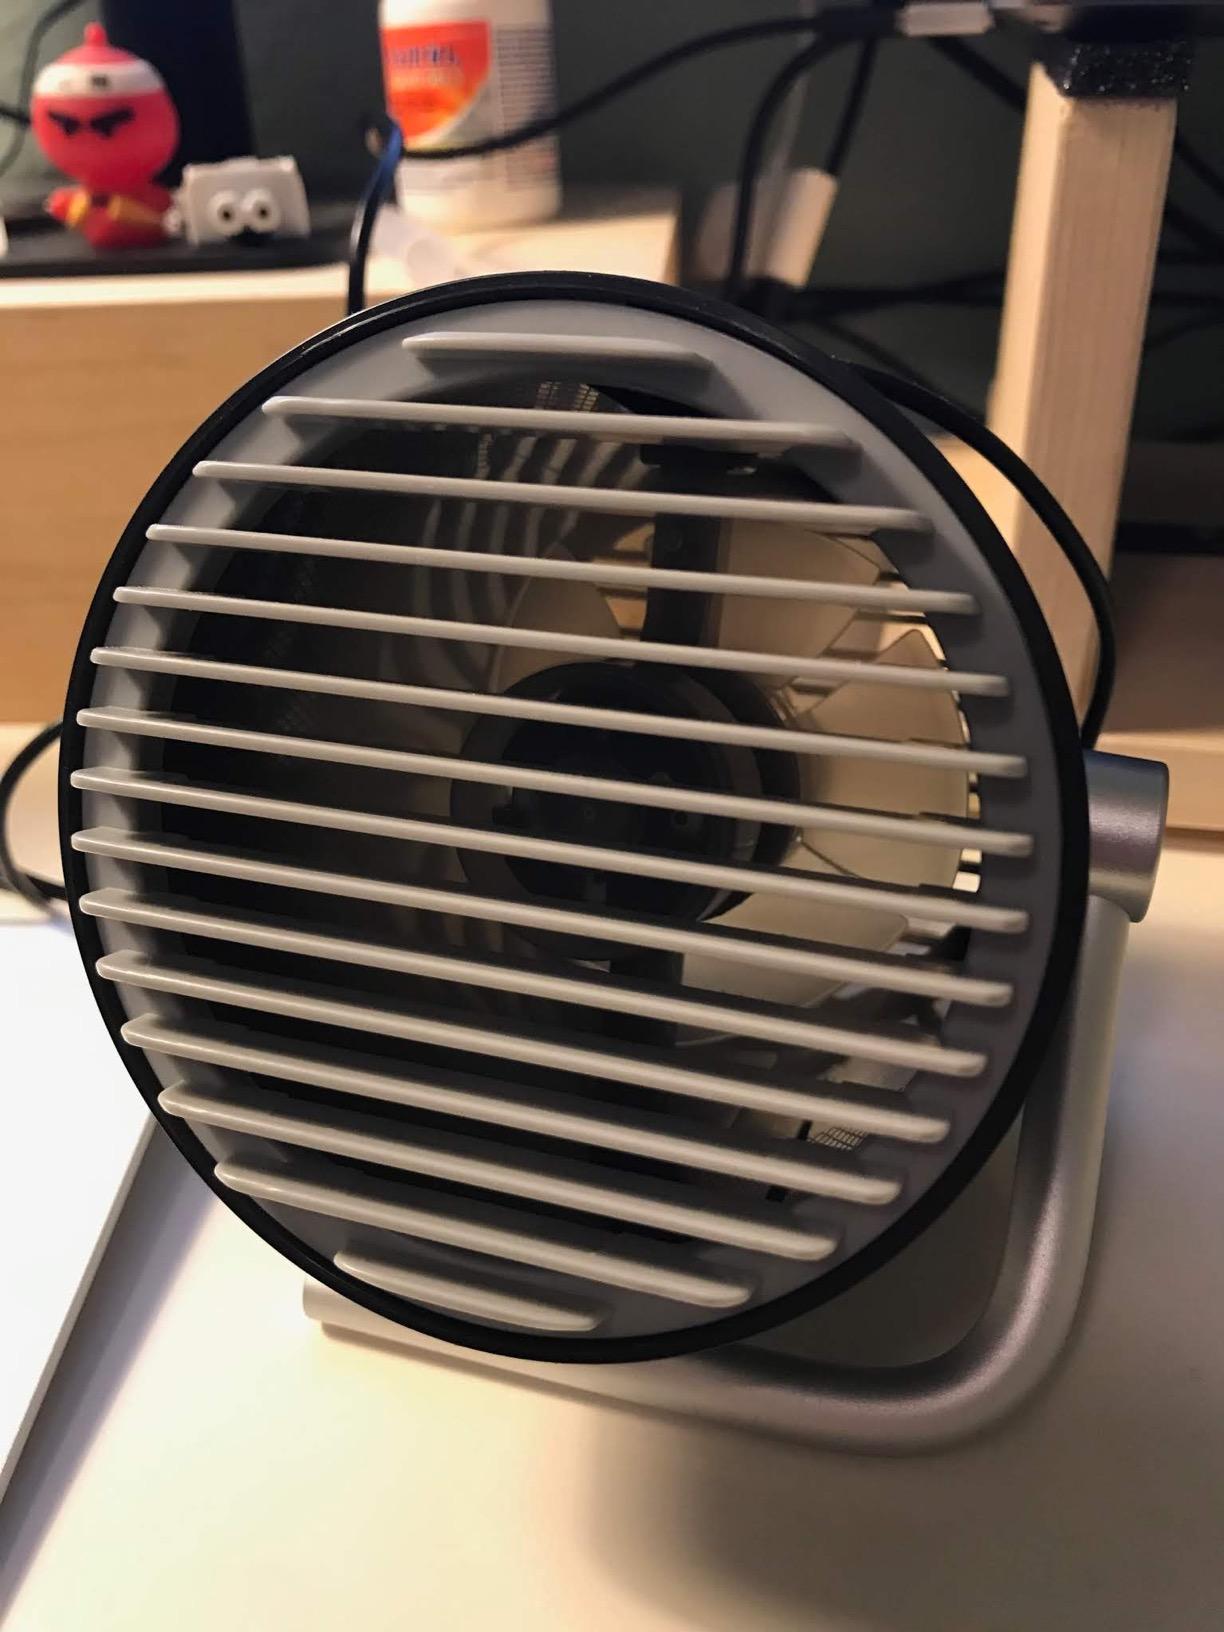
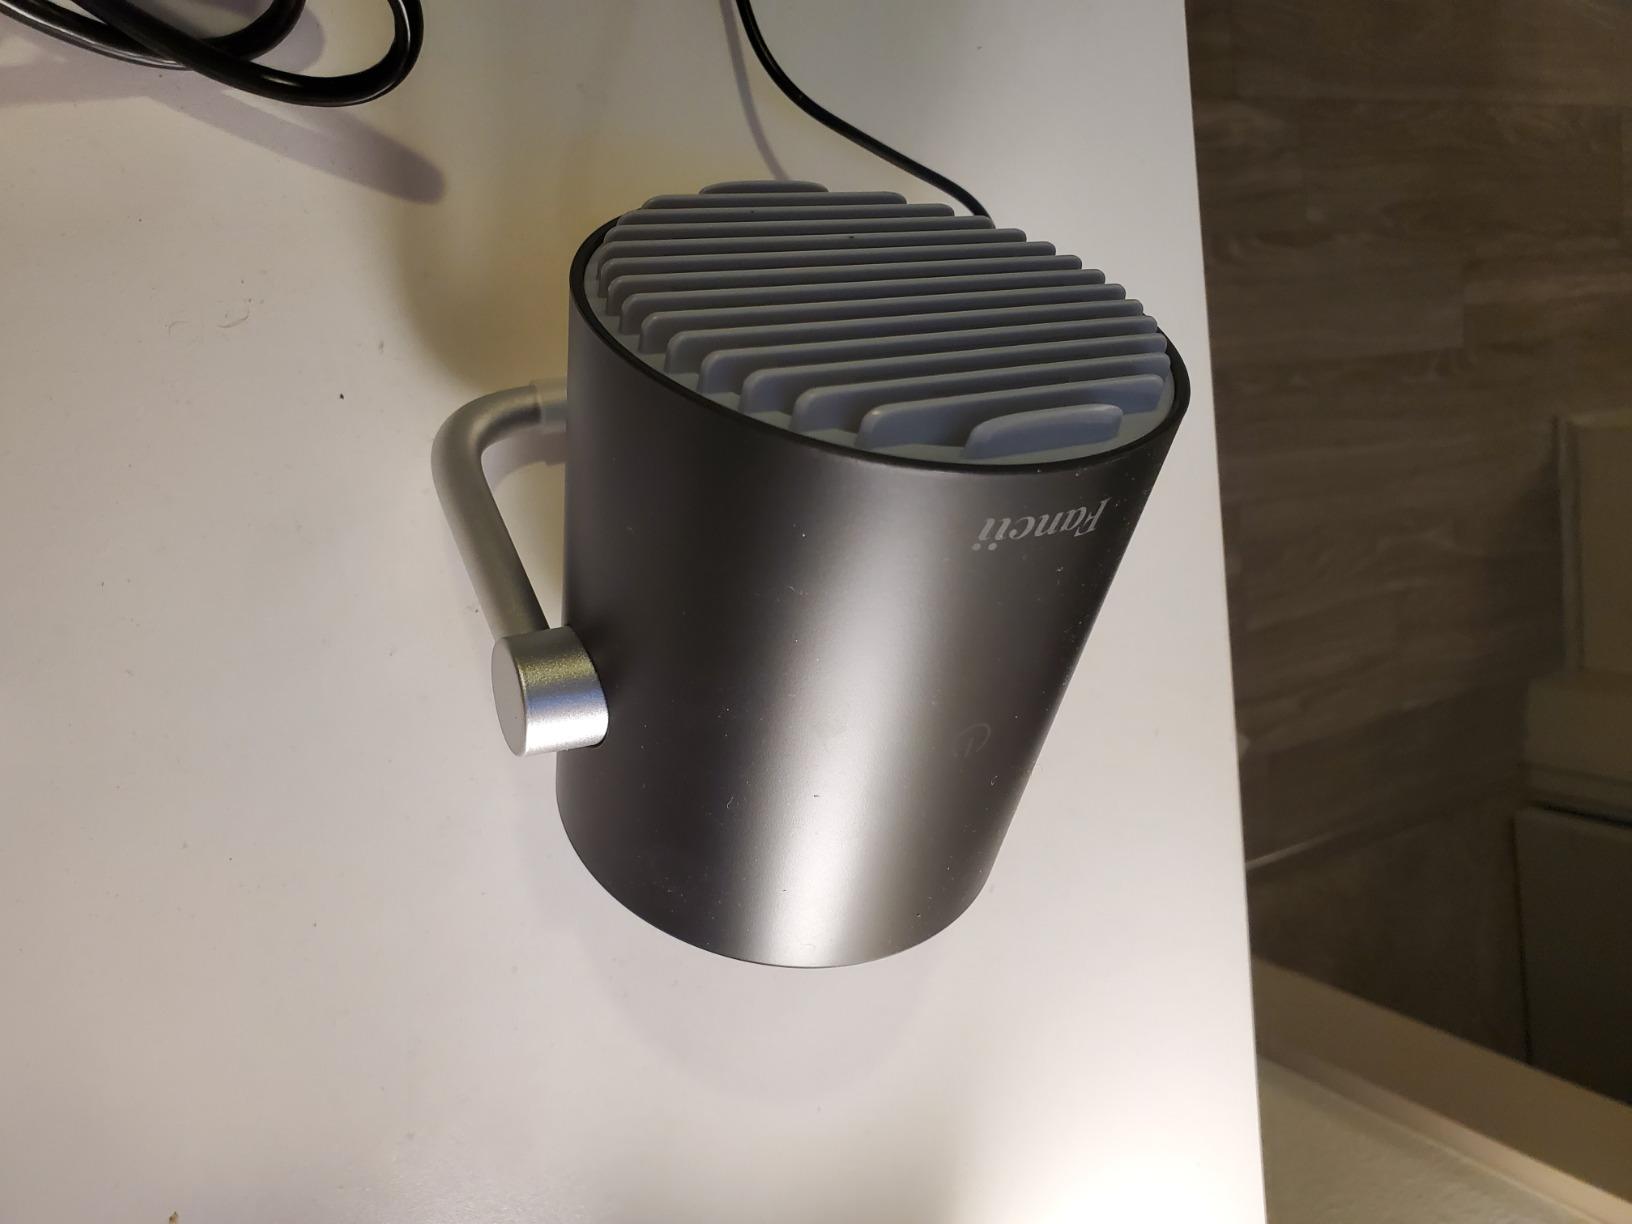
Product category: fan
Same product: yes